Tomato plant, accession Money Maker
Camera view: tilt-top (135 deg); turntable rotation: 0 degrees
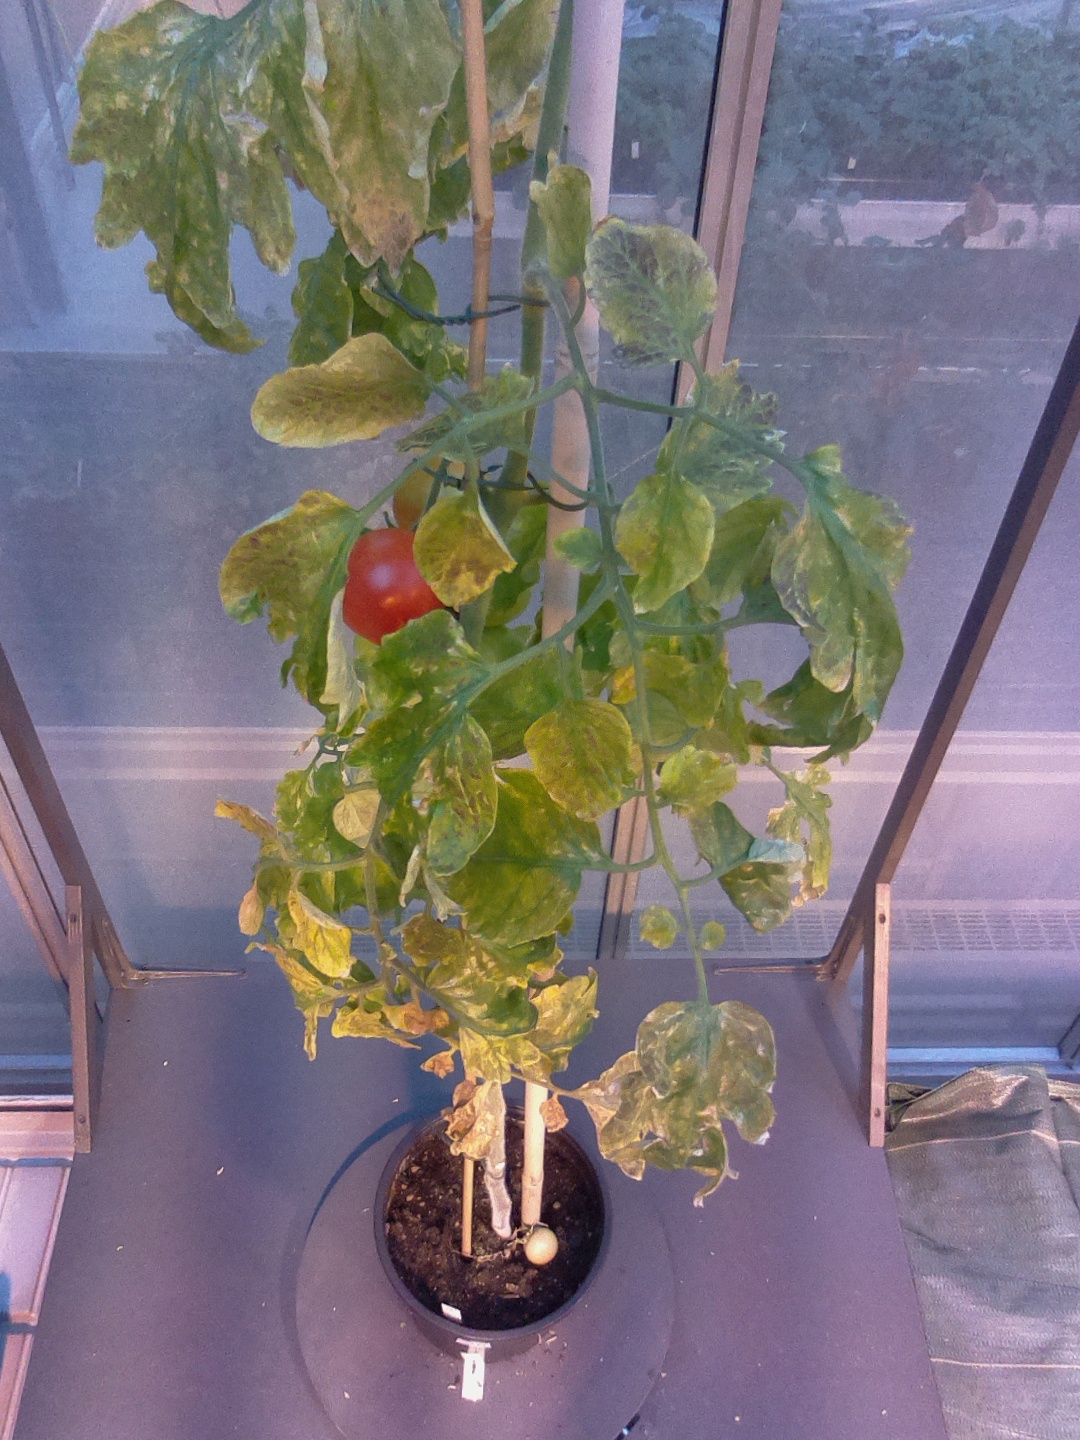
BBCH growth stage 81: 10%-20% of fruits show typical fully ripe color